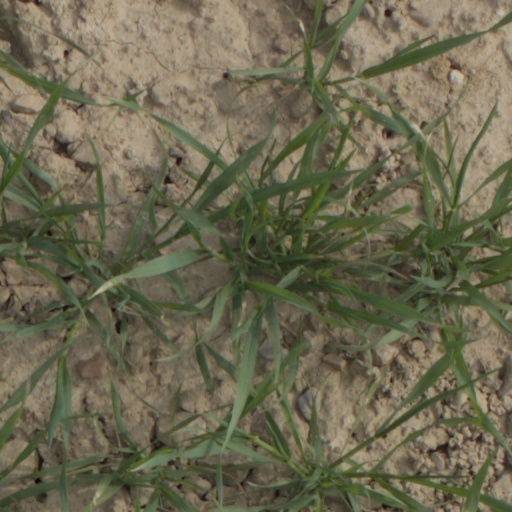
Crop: wheat